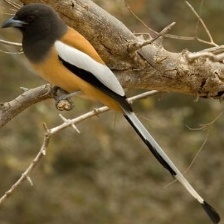
Species: RUFOUS TREPE
Scientific name: DENDROCITTA VAGABUNDA